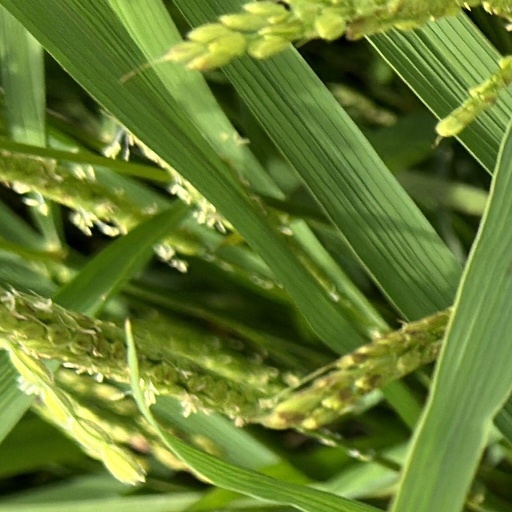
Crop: rice